Windsor lines of the London and South Western Railway

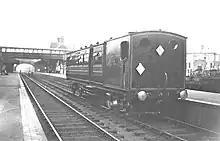
A steam railmotor at Hounslow station in 1910

The West London Railway had opened in 1844 from the LNWR and GWR, striking south to a terminus at Kensington. The line failed commercially and was closed, but in 1859 the West London Extension Railway was authorised by Parliament; it was to extend south from the WLR at Kensington to make junctions at what became Clapham Junction with the London, Brighton and South Coast Railway, and with the LSWR. The connections to the LSWR were to the Windsor lines towards Barnes (at the future Clapham Junction station) and towards Waterloo (at West London Junction). The WLER was to be jointly owned, the LSWR having a one-sixth share.